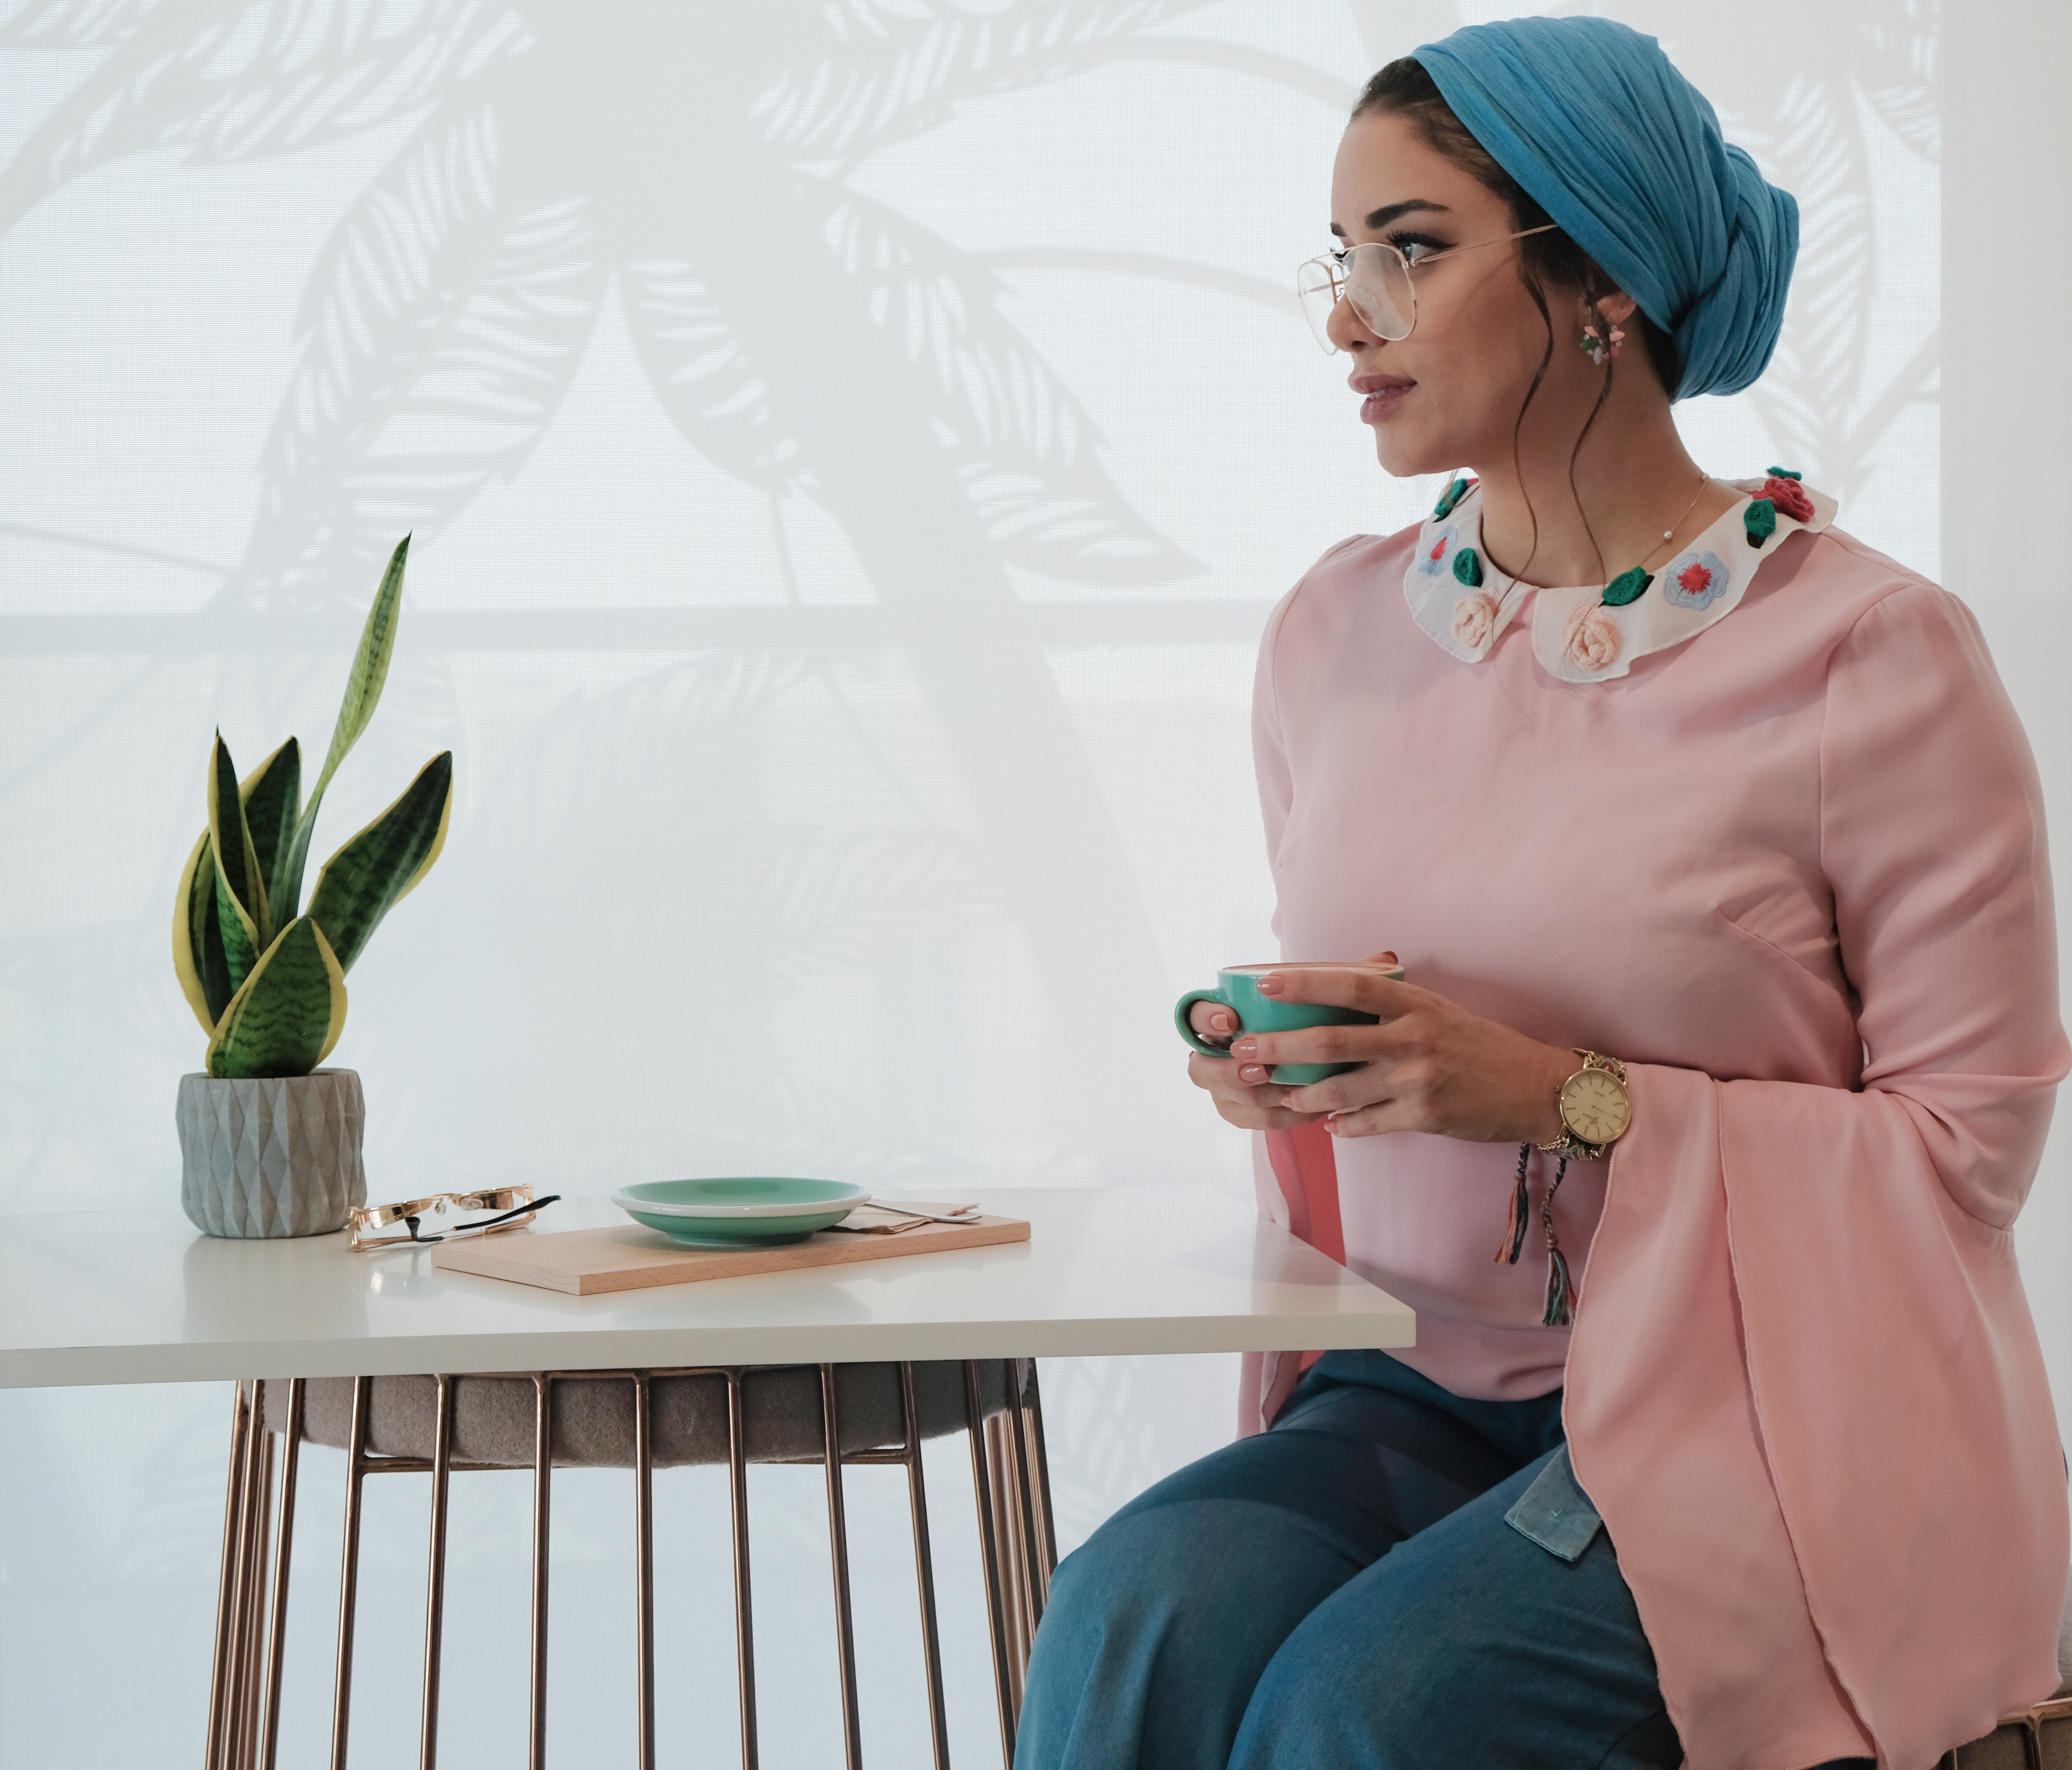
clothing, turquoise, neck, headgear, sleeve, textile, dress, peach, fashion accessory, trousers, beanie, top, t shirt